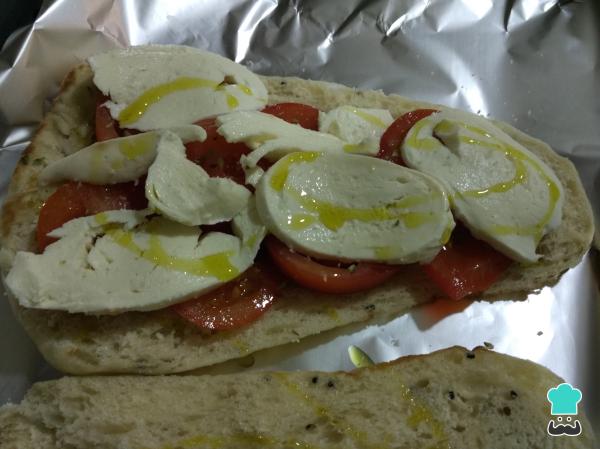
A continuación, agregamos la mozzarella cortada en rodajas y aderezamos con una pizca más de sal y de aceite de oliva.